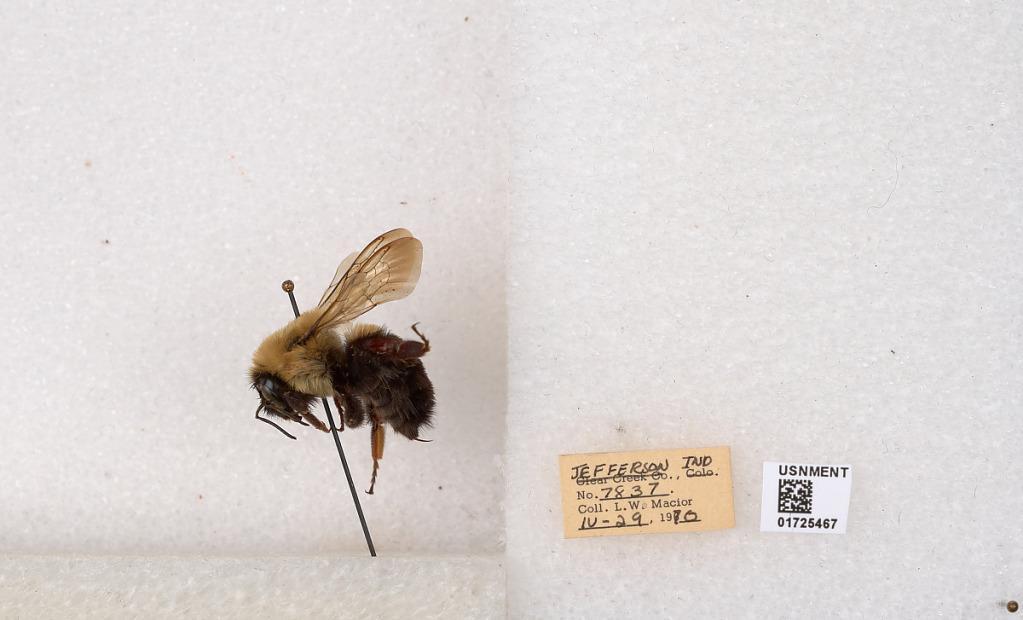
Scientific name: Bombus impatiens Cresson
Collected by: L. Macior
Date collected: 1970-4-29
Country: United States
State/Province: Indiana
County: Jefferson
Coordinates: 38.7858, -85.4386